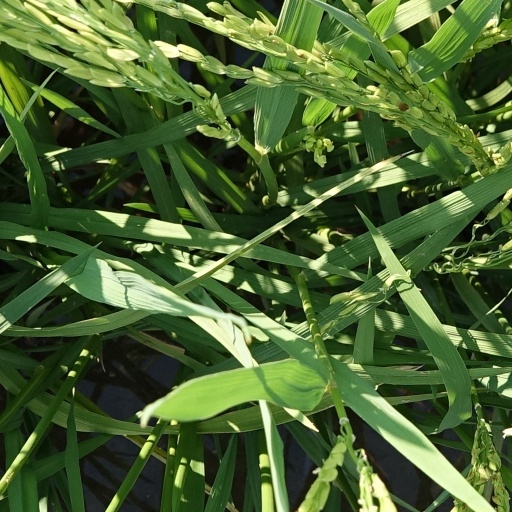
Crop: rice